Bernd Baumann

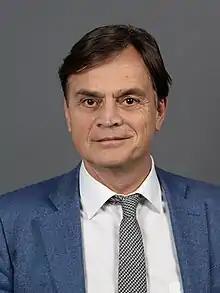
Baumann in 2020

Bernd Baumann (born 31 January 1958) is a German politician of the Alternative for Germany (AfD) and chief whip of the AfD Group who has been serving as a member of the Bundestag from the state of Hamburg since 2017.